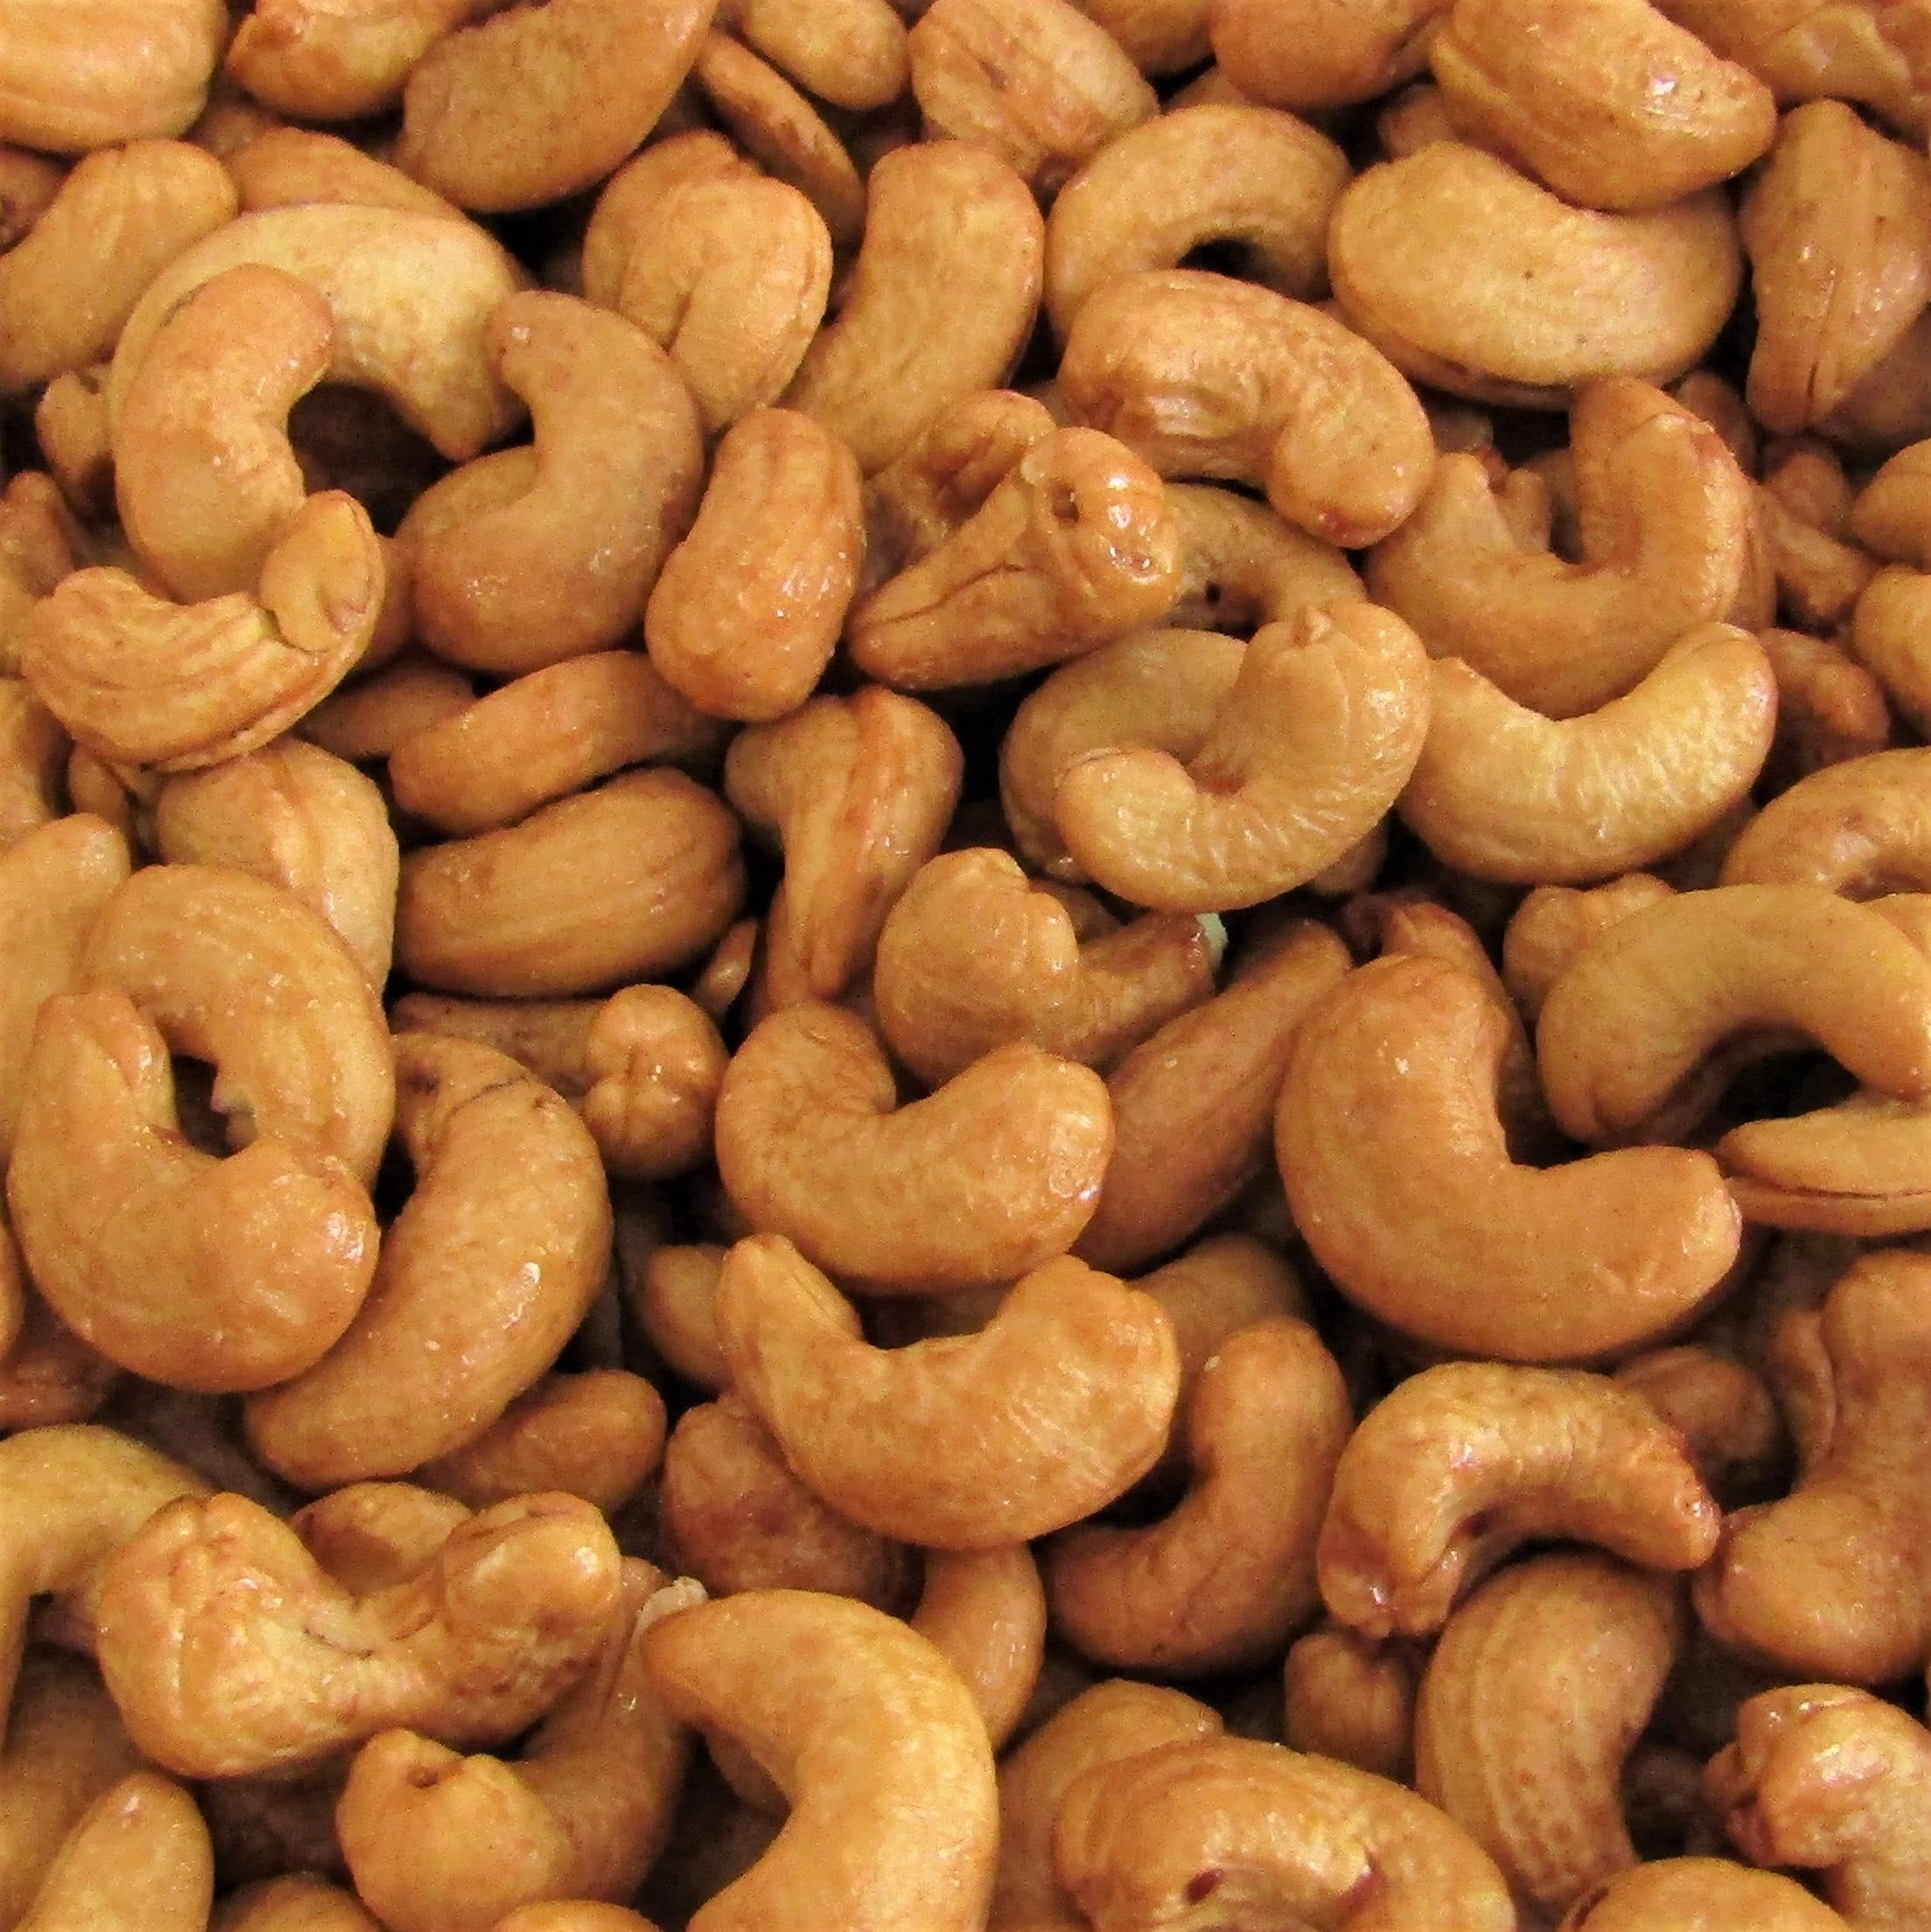
Item Name: Gourmet Glazed Cashews by Its Delish, 10 lbs Bulk Bag – Bulk Nuts, Vegan, Kosher, Non-GMO, No Artificial Flavors – Healthy Protein-Packed Lightly Sweetened Cashews Filberts for Dessert, Baking, Salad Topping & Snack Time
Bullet Point 1: PREMIUM HEALTHY GLAZED CASHEWS – Cashews are the most used items in dry fruits. It's Delish is famous for providing quality snacks that the people love. Our candied glazed walnut and caramelized Cashews are perfectly roasted and coated with a sweet sheen of pure cane sugar, giving each walnut piece a crackly crunch. Each crackle of our glazed Cashews defines how fresh and delicious this snack is. You just love it.
Bullet Point 2: GREAT VALUE SIZE – Its Delish’s stay-fresh 10 lbs Bulk Bag are enriched with purity and are freshly glazed Cashews meal that you can store for your salad toppings and can utilize in the long run for parties etc. All those store-bought glazed Cashews don't deliver that crackle, crunch, and taste you would otherwise get from freshly roasted and sweetened Cashews.
Bullet Point 3: PERFECT GOURMET SNACK TIME PARTNER – Our candy Cashews come in a 10 lbs bulk bag. This means you can munch on them or sprinkle them on your dishes without worrying when they will end. Whether you want to quench your walnut cravings or want to eat a deliciously healthy snack, our glazed walnut snack packs will become your favorite new snack.
Bullet Point 4: MULTI-PURPOSE GREAT FOR SALADS & OTHER DISHES – When you order our glazed Cashews 10 lbs bulk bag, you will want to use them on various dishes. These dishes will be the perfect garnish for your salads, oatmeal, yogurt parfaits, ice cream, walnut pancakes, or any other dish that you like. It's Delish's Glazed Cashews are an ideal mixture of sweet, crackly, and savory bite-sized nuts.
Bullet Point 5: NON-GMO & QUALITY KOSHER OU PARVE – These glazed Cashews are roasted and sweetened to perfection without using refined sugar, HFCS, artificial flavors, or sulfites. These candied Cashews are proudly made in the USA and shipped to you fresh. To give these Cashews a lasting shelf-life, close the container's lid tightly and store it in a cool place.
Product Description: <p><b> Glazed Cashews by Its Delish, 10 Lbs Bulk Bag </b></p> <p> These scrumptious candied Cashews are made from fresh ingredients and delivered to you fresh so you can get that crunch, sweet, and savory flavor with every bite. There is no comparison between the store-bought glazed Cashews and the ones we deliver at your doorstep because ours are fresh, free from additives and sulfites, and non-GMO. </p> <p>Our glazed candied Cashews offer a sweet and salty, crunchy taste, making it an irresistible everyday snack. Whether you take it as morning, evening, or late-night snack, you won't be able to stop your hand from reaching the jar time and time again. Plus, you can use these candy Cashews as a topping for your salad, ice cream, parfaits, pancakes, and even on your waffles. The choices are unlimited. </p> <p><strong>About It's Delish!</strong></p><p>It's Delish was established in 1992 and is located in North Hollywood, California. It's Delish is a food manufacturer and distributor who produces over 500 gourmet food products including licorice, sour belts, taffies, caramels, Jordan almonds, chocolates, nuts, fruits, trail mixes, spices, and the spice blends. It's Delish also produces organics and all-natural products. We give you the opportunity to order from the factory direct!</p><p>It's Delish! prides itself on the four pillars that are at the foundation of everything we do.</p><p> -Innovation -Quality -Value -Service</p>
Value: 1.0
Unit: Count

Price: 111.99